Muga silk

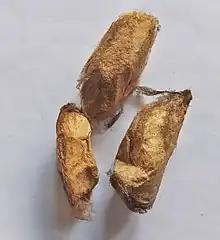
Muga cocoon

Sericulture in Assam is an ancient industry without a precise time of origin. Assam was well known for the production of high quality silk since ancient times. The craft of weaving goes along with the production of silk. It grew to such sophistication in Assam that it was known all over India and abroad. The first reference to Assam silk was probably in Valmiki's "Ramayana". In the "Kishkindha Kanda" of "Ramayana", it is stated that one travelling towards the east has to first pass through Magadha, Anga, Pundra and then the "Kosha-karanam-bhumi" ("the country of cocoon rearers"). Kautilya's "Arthashastra", a political literature of the 3rd century BC, makes references to the highly sophisticated silk clothing from Assam. Kautilya mentions the production of "Suvarnakudyaka" (from Kamrupa) along with "Vangika" (from Vanga/southern Bengal), "Magadhika" (from Magadha) and "Paundrika" (from Pundra/northern Bengal), of which Suvarnakudyaka, Magadhika and Paundrika fabrics were types of "Kauseya" (Tussar/Muga) and "Cina-patta" (Mulberry silk). The fact that Kamrupa produced Suvarnakudyaka is confirmed by the 8th century writer Kumārila Bhaṭṭa who, in his commentary of Arthashatra, said that Kamrupa was Suvarnakudya ("Kamarupeschaiva Suvarna Kudyah"). As per the Arthashatra, the fibres of Suvarnakudyaka were of 'the colour of butter', 'as red as the sun', and of the best quality. Due to this description of colour, the type of silk can be easily identified as Muga. The text also refers to four trees ("Vakula", "Likucha", "Vata" and "Naga-vriksa") which the silkworms feed on. Out of these, "Vakula" and "Naga-vriksa" belong to the genus Ericales and Magnolia which the Muga silkworm Antheraea assamensis is known to feed on; while "Likucha" (Artocarpus lakucha) and "Vata" belong to the genus Moraceae (Mulberry) which the Pat Silkworm feeds on. This is further confirmed from the 9th century thesaurus Amara-kosha which mentions that the worms of the fibre "Patrorna" (a form of white silk), fed on the leaves of "Vata", "Lakucha", etc. The Arthashastra also states that the fibre was spun while the threads were wet, indicating that the production method was still the same at that period. The ancient text Kalika Purana(dated between 10th-11th century) well records the use of silk in the worship of deities in ancient Kamrupa. As per the text, while worshipping the deities at the "Dikkarvasini pitha"(also known as Tamreswari of Sadiya), red, yellow and white "Kauseya"(meaning wild silk, probably Muga) were used to drap the idols of the presiding deities of the temple. It is known that Muga, in olden times, was available in yellow(natural), white("Mejankari muga") and often dyed red with lac.